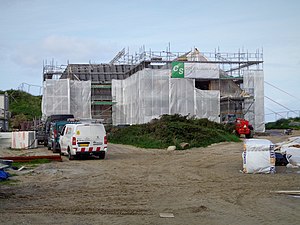
Svinkløv Badehotel / Historie / Genopbygning
Byggeplads i september 2018.
Svinkløv Badehotel er et dansk hotel beliggende ved Slettestrand, Jammerbugt Kommune, i bunden af Jammerbugten ca. 10 km nordøst for Fjerritslev, 200 m fra Vesterhavet.